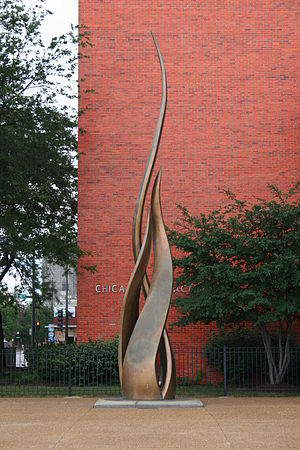
Den store brand i Chicago / Arnestedet
Skulptur rejst, hvor branden opstod.
Den store brand i Chicago var en brand i 1871, som startede søndag aften 8. oktober, og vedvarede indtil tidligt tirsdag 10. oktober. Flere hundrede omkom, og branden ødelagde et område på 9 km² i Chicago, Illinois. Selvom branden var en af de største amerikanske katastrofer i det 19. århundrede, forvandlede genopbygningen Chicago til en af de mest folkerige og økonomisk betydningsfulde amerikanske storbyer.